First Battle of Passchendaele

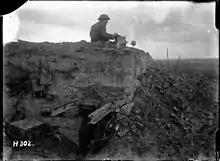
a man sitting atop a partially destroyed concrete bunker with a box in his hand.

The New Zealand advance was obstructed by uncut barbed wire on the Wallemolen spur; the creeping barrage was very thin, as some guns were bogged and others had been knocked out by German artillery. The creeping barrage diminished as it moved forward and howitzer shells, plunging into wet ground around the Bellevue pillboxes exploded harmlessly. The German artillery fired all the way to the rear of the New Zealand divisional area and machine-gun barrages from the German pillboxes raked the advance. The division captured the cemetery at Wallemolen and reached Wolf Copse, the right of the advance stopping on the rise astride the Ravebeek creek. North of the Gravenstafel–Metcheele road, the division gained some ground but was stopped by belts of barbed wire deep and were swept by machine-gun fire. The infantry tried to cut their way through the wire of the German on the Wallemolen spur and small numbers of troops got through both belts but were killed after being stopped by more wire around the German pillboxes. Further south, the New Zealand Division captured two pillboxes, with help from 3rd Australian Division troops in the area. An advance began up the northern slope of the Ravebeek creek but broke down quickly around Laamkeek. At the surviving New Zealand infantry were ordered to dig-in.